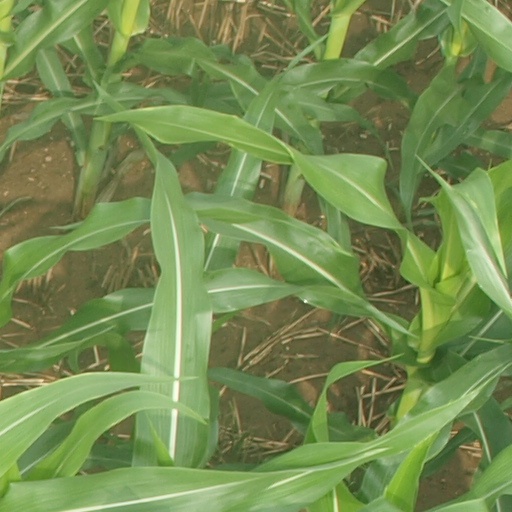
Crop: maize; corn